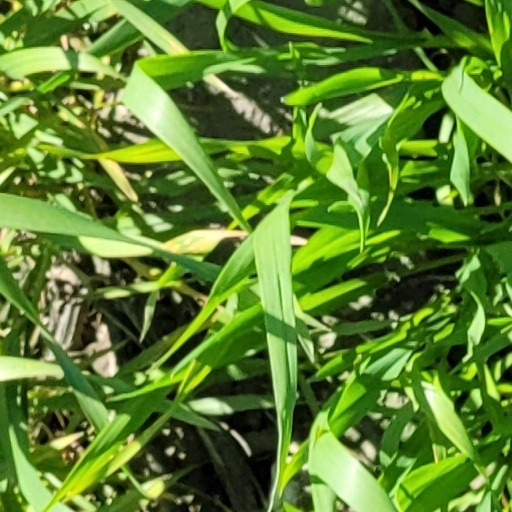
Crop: wheat